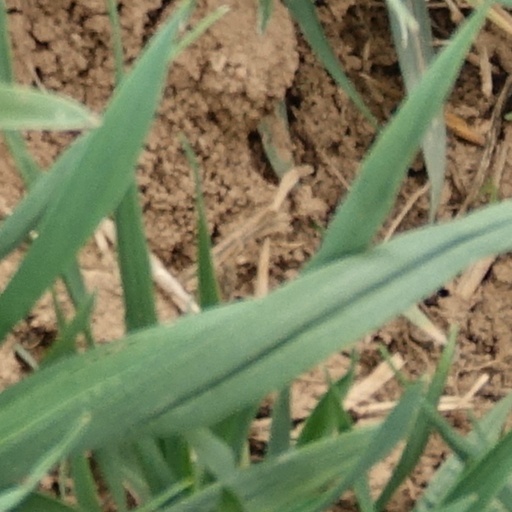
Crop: wheat